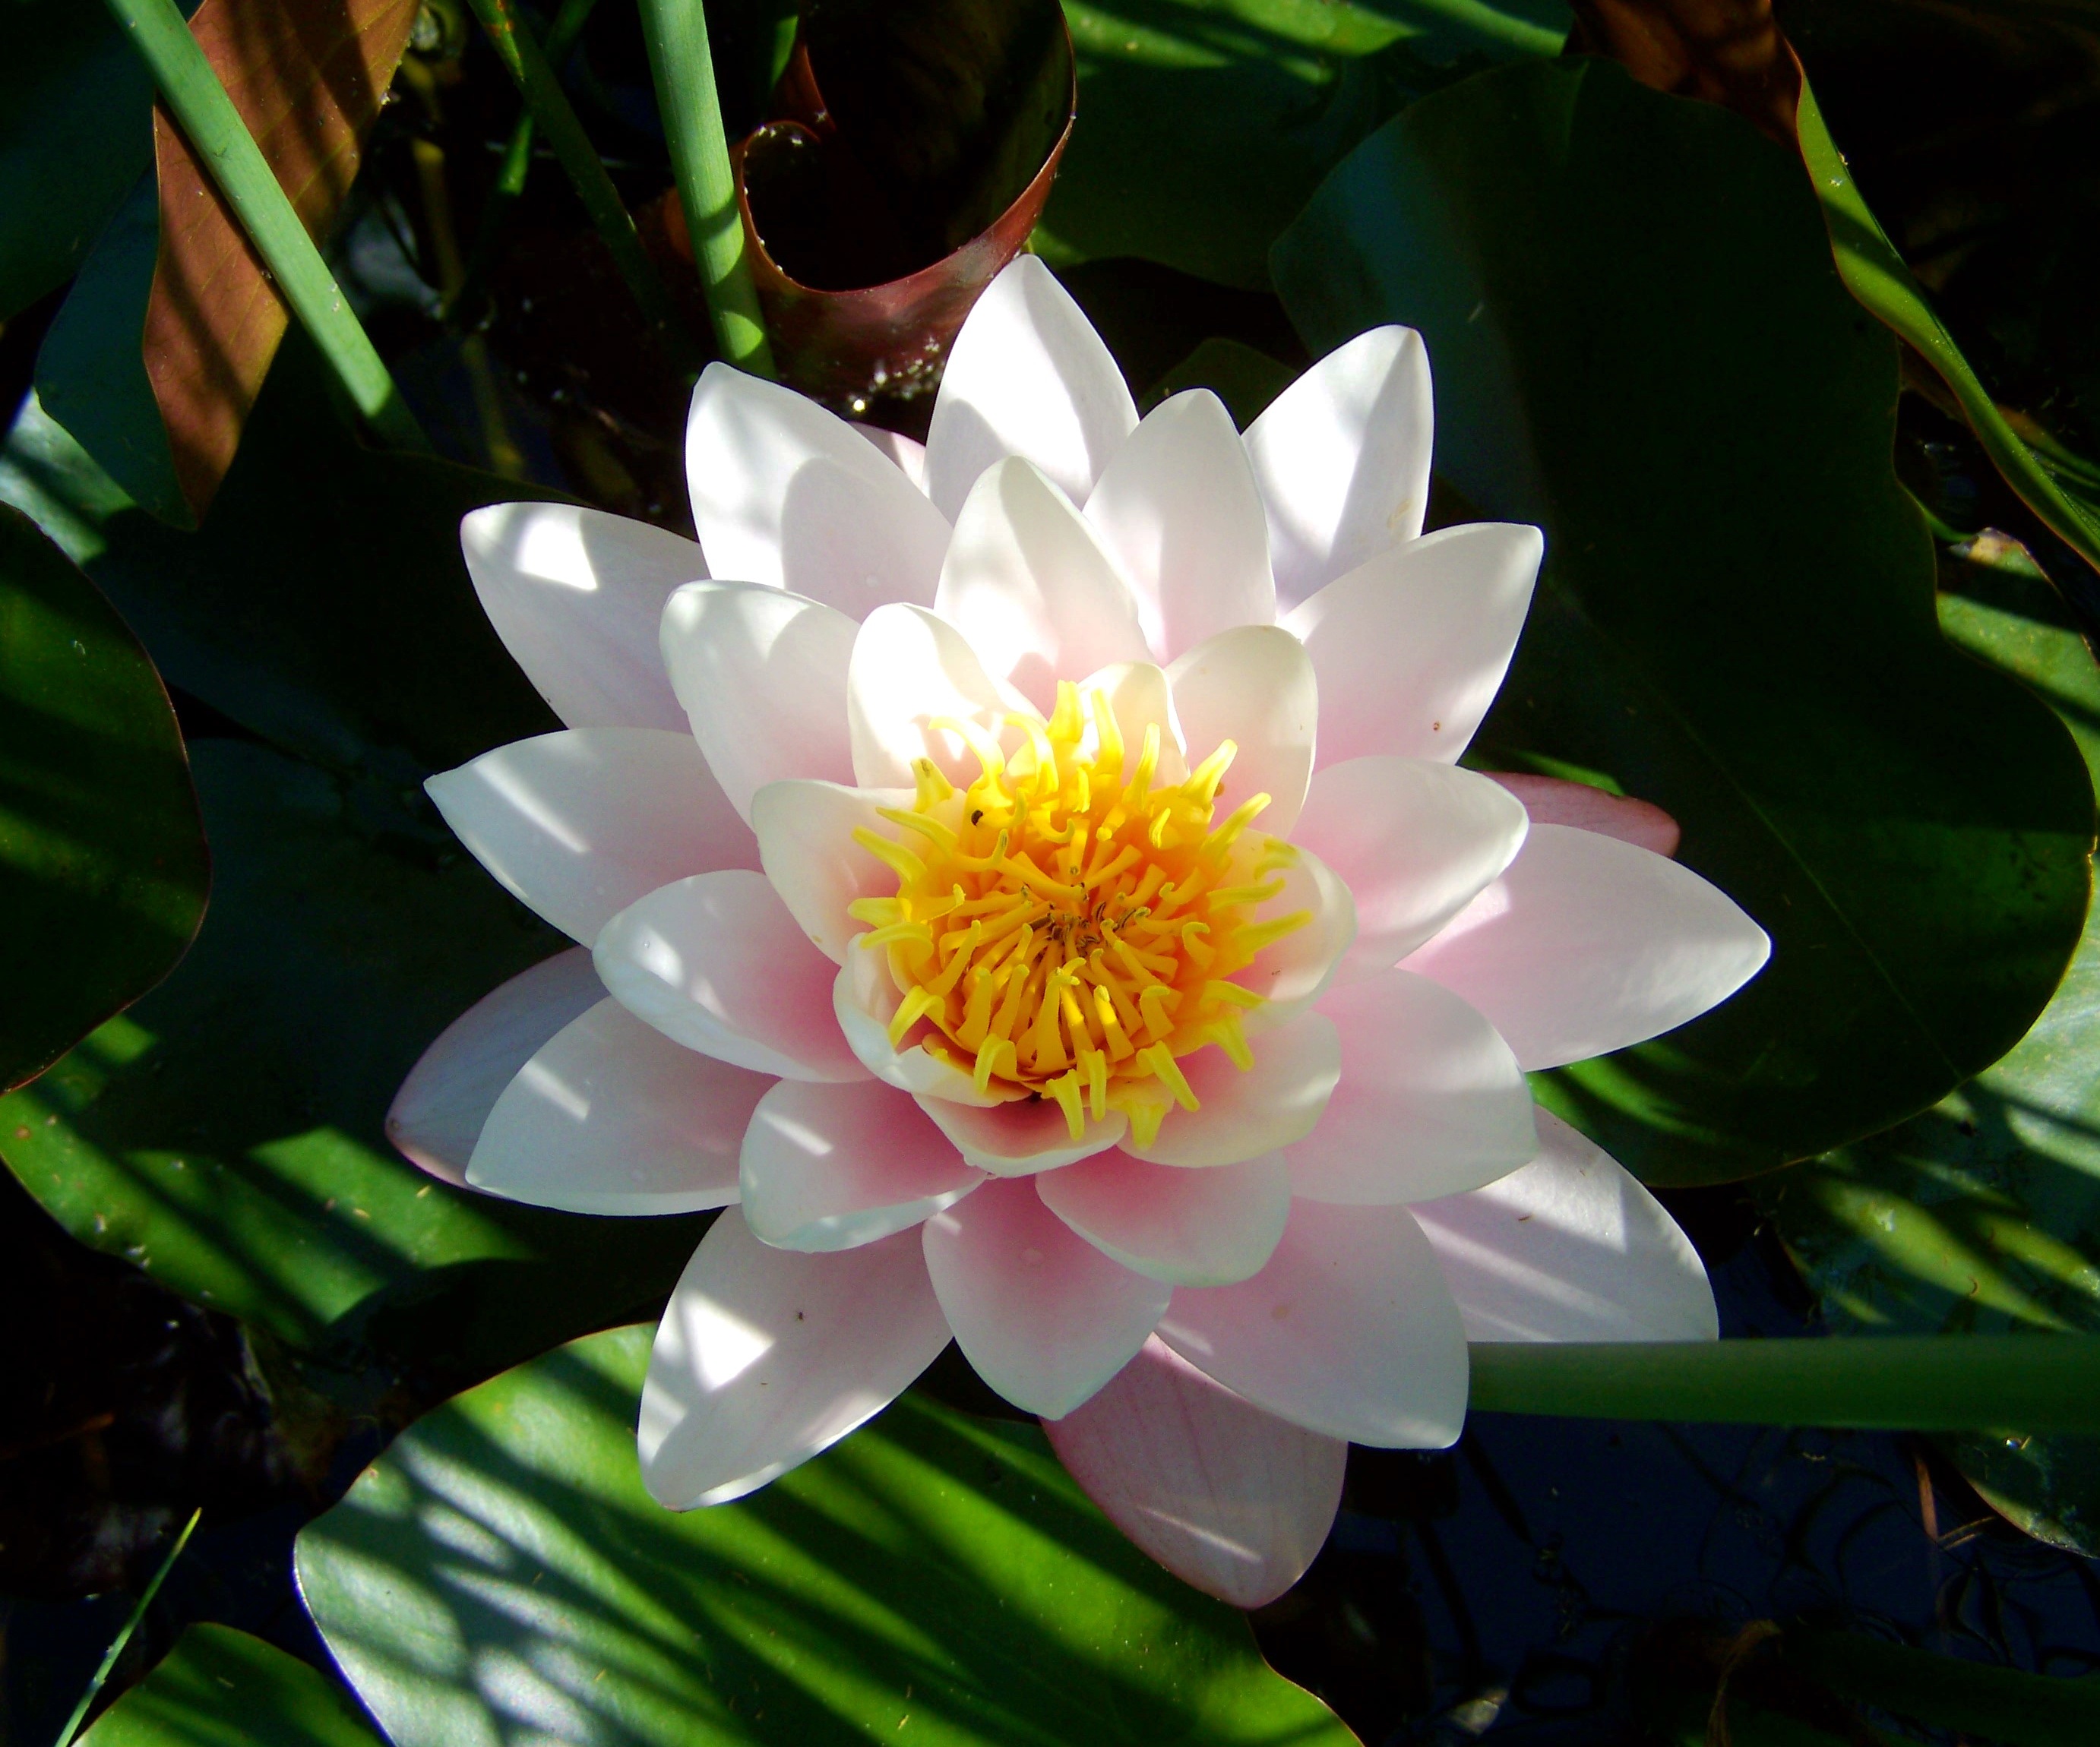
blossom, plant, flower, petal, botany, sacred lotus, aquatic plant, flora, water lily, lotus, peony, macro photography, flowering plant, pink water lily, lake nature, land plant, lotus family, proteales